48th Oregon Legislative Assembly

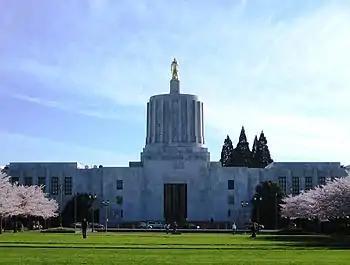
The legislature took place in the Oregon State Capitol, seen here in 2007

The 48th Oregon Legislative Assembly was the legislative session of the Oregon Legislative Assembly that convened on January 10, 1955 and adjourned May 4, 1955.